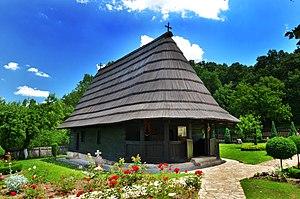
Le monastère de la Contrition est un monastère orthodoxe serbe situé à Staro Selo, près de Velika Plana en Serbie. Il dépend de l'éparchie de Braničevo et est inscrit sur la liste des monuments culturels d'importance exceptionnelle de la République de Serbie.